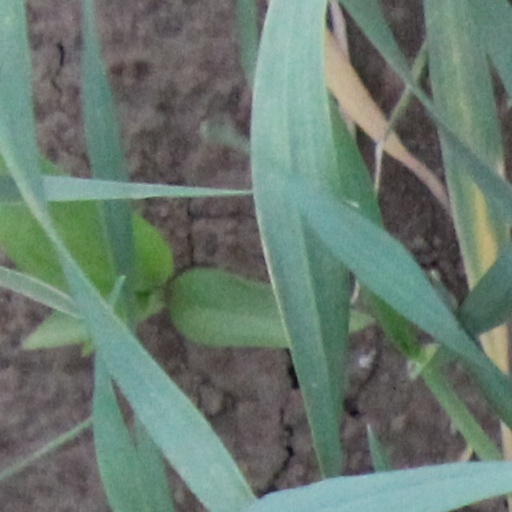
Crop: wheat